Reet, Petite, and Gone

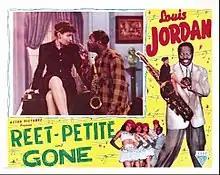
Lobby card

Louis Jarvis Jr. is summoned from his band's radio show to visit his terminally ill father before his father dies. Honey Carter, the daughter of the only woman whom Jarvis Sr. had ever loved, also visits. Jarvis Sr.'s dying wish is that his son marries Honey. He before meeting his son and Honey.